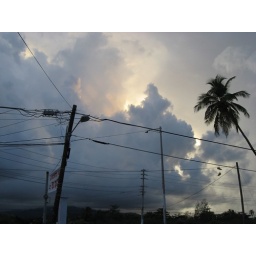
rain clouds in the mountains